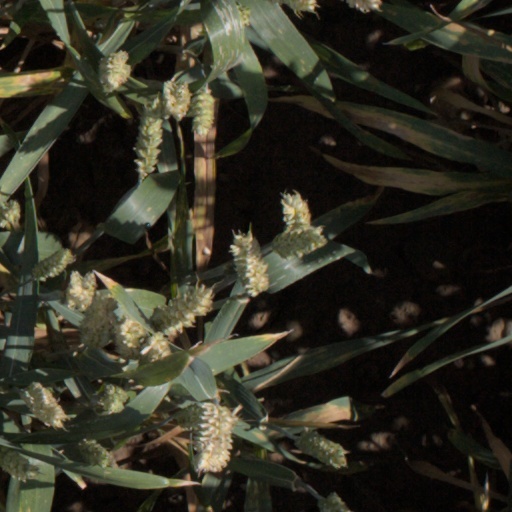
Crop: wheat